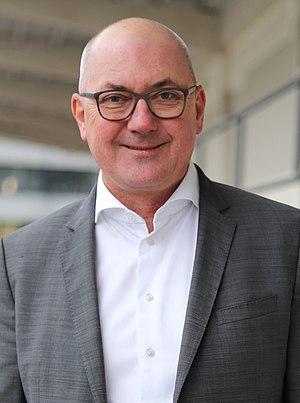
Isaac Reber est un homme politique suisse membre des Verts.